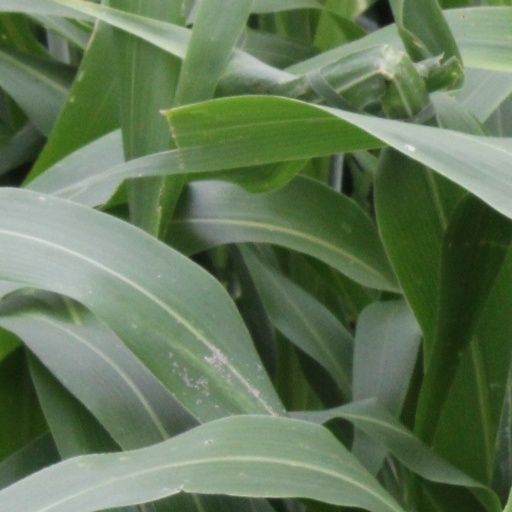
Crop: sorghum